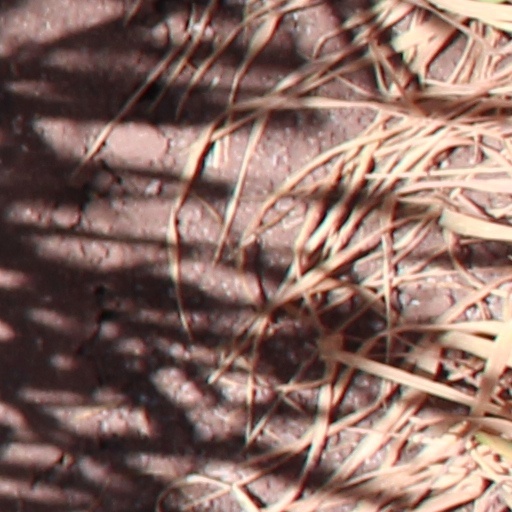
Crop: wheat